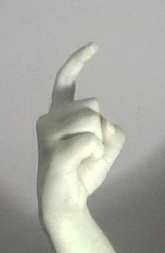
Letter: ra